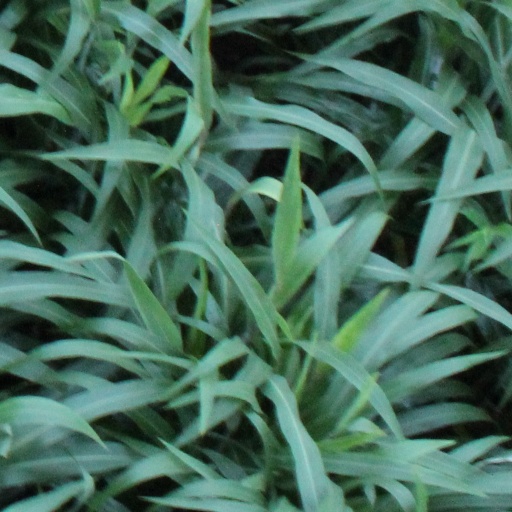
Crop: sorghum